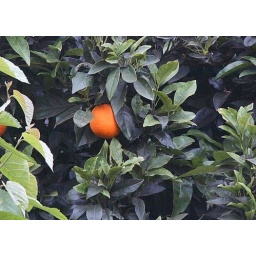
An orange. An orange touch in the green background. Nice.